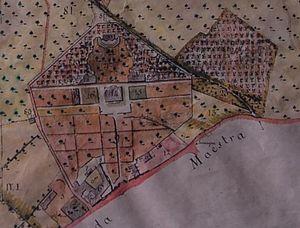
La Villa di Corliano est une villa de la première moitié du XVᵉ siècle, édifiée comme résidence estivale sur une des pentes ouest du Monte Pisano sur la commune de San Giuliano Terme en Toscane, le long de la SS12 et la précédente Via Julia Augusta et Via Aemilia Scaura, entre les villes de Pise et de Lucques.